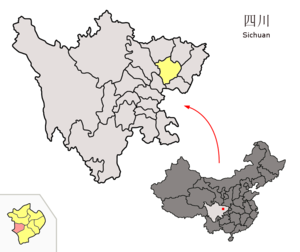
Le xian de Xichong est un district administratif de la province du Sichuan en Chine. Il est placé sous la juridiction de la ville-préfecture de Nanchong.